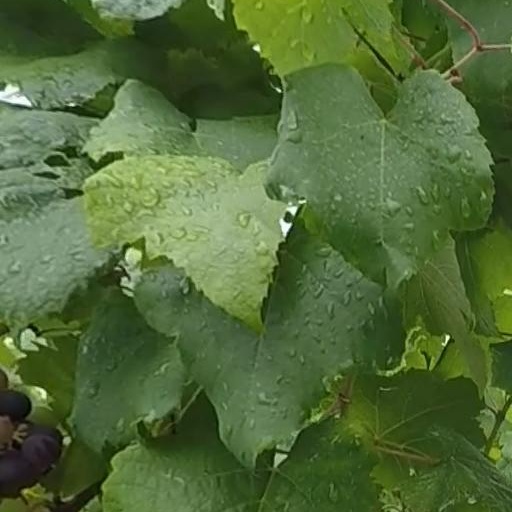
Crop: grape